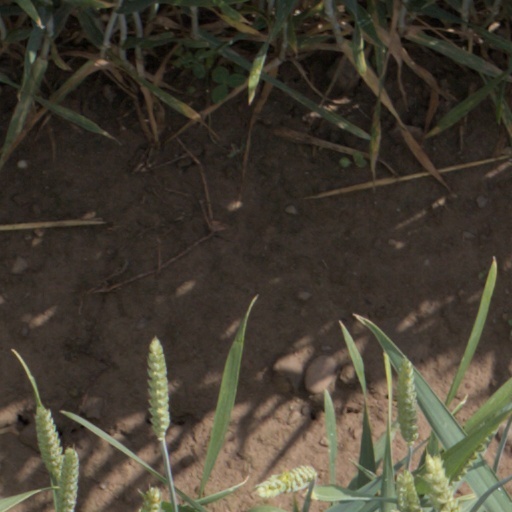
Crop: wheat